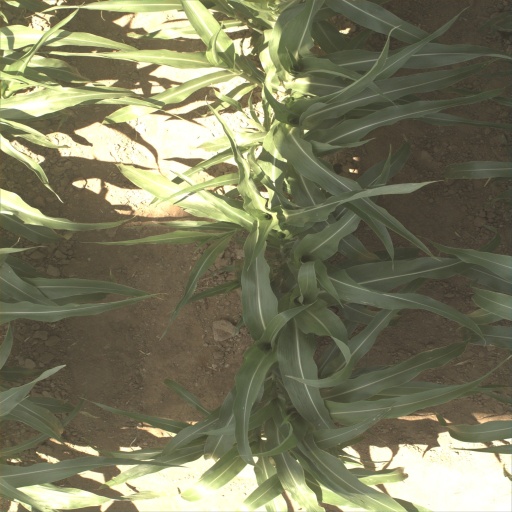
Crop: sorghum